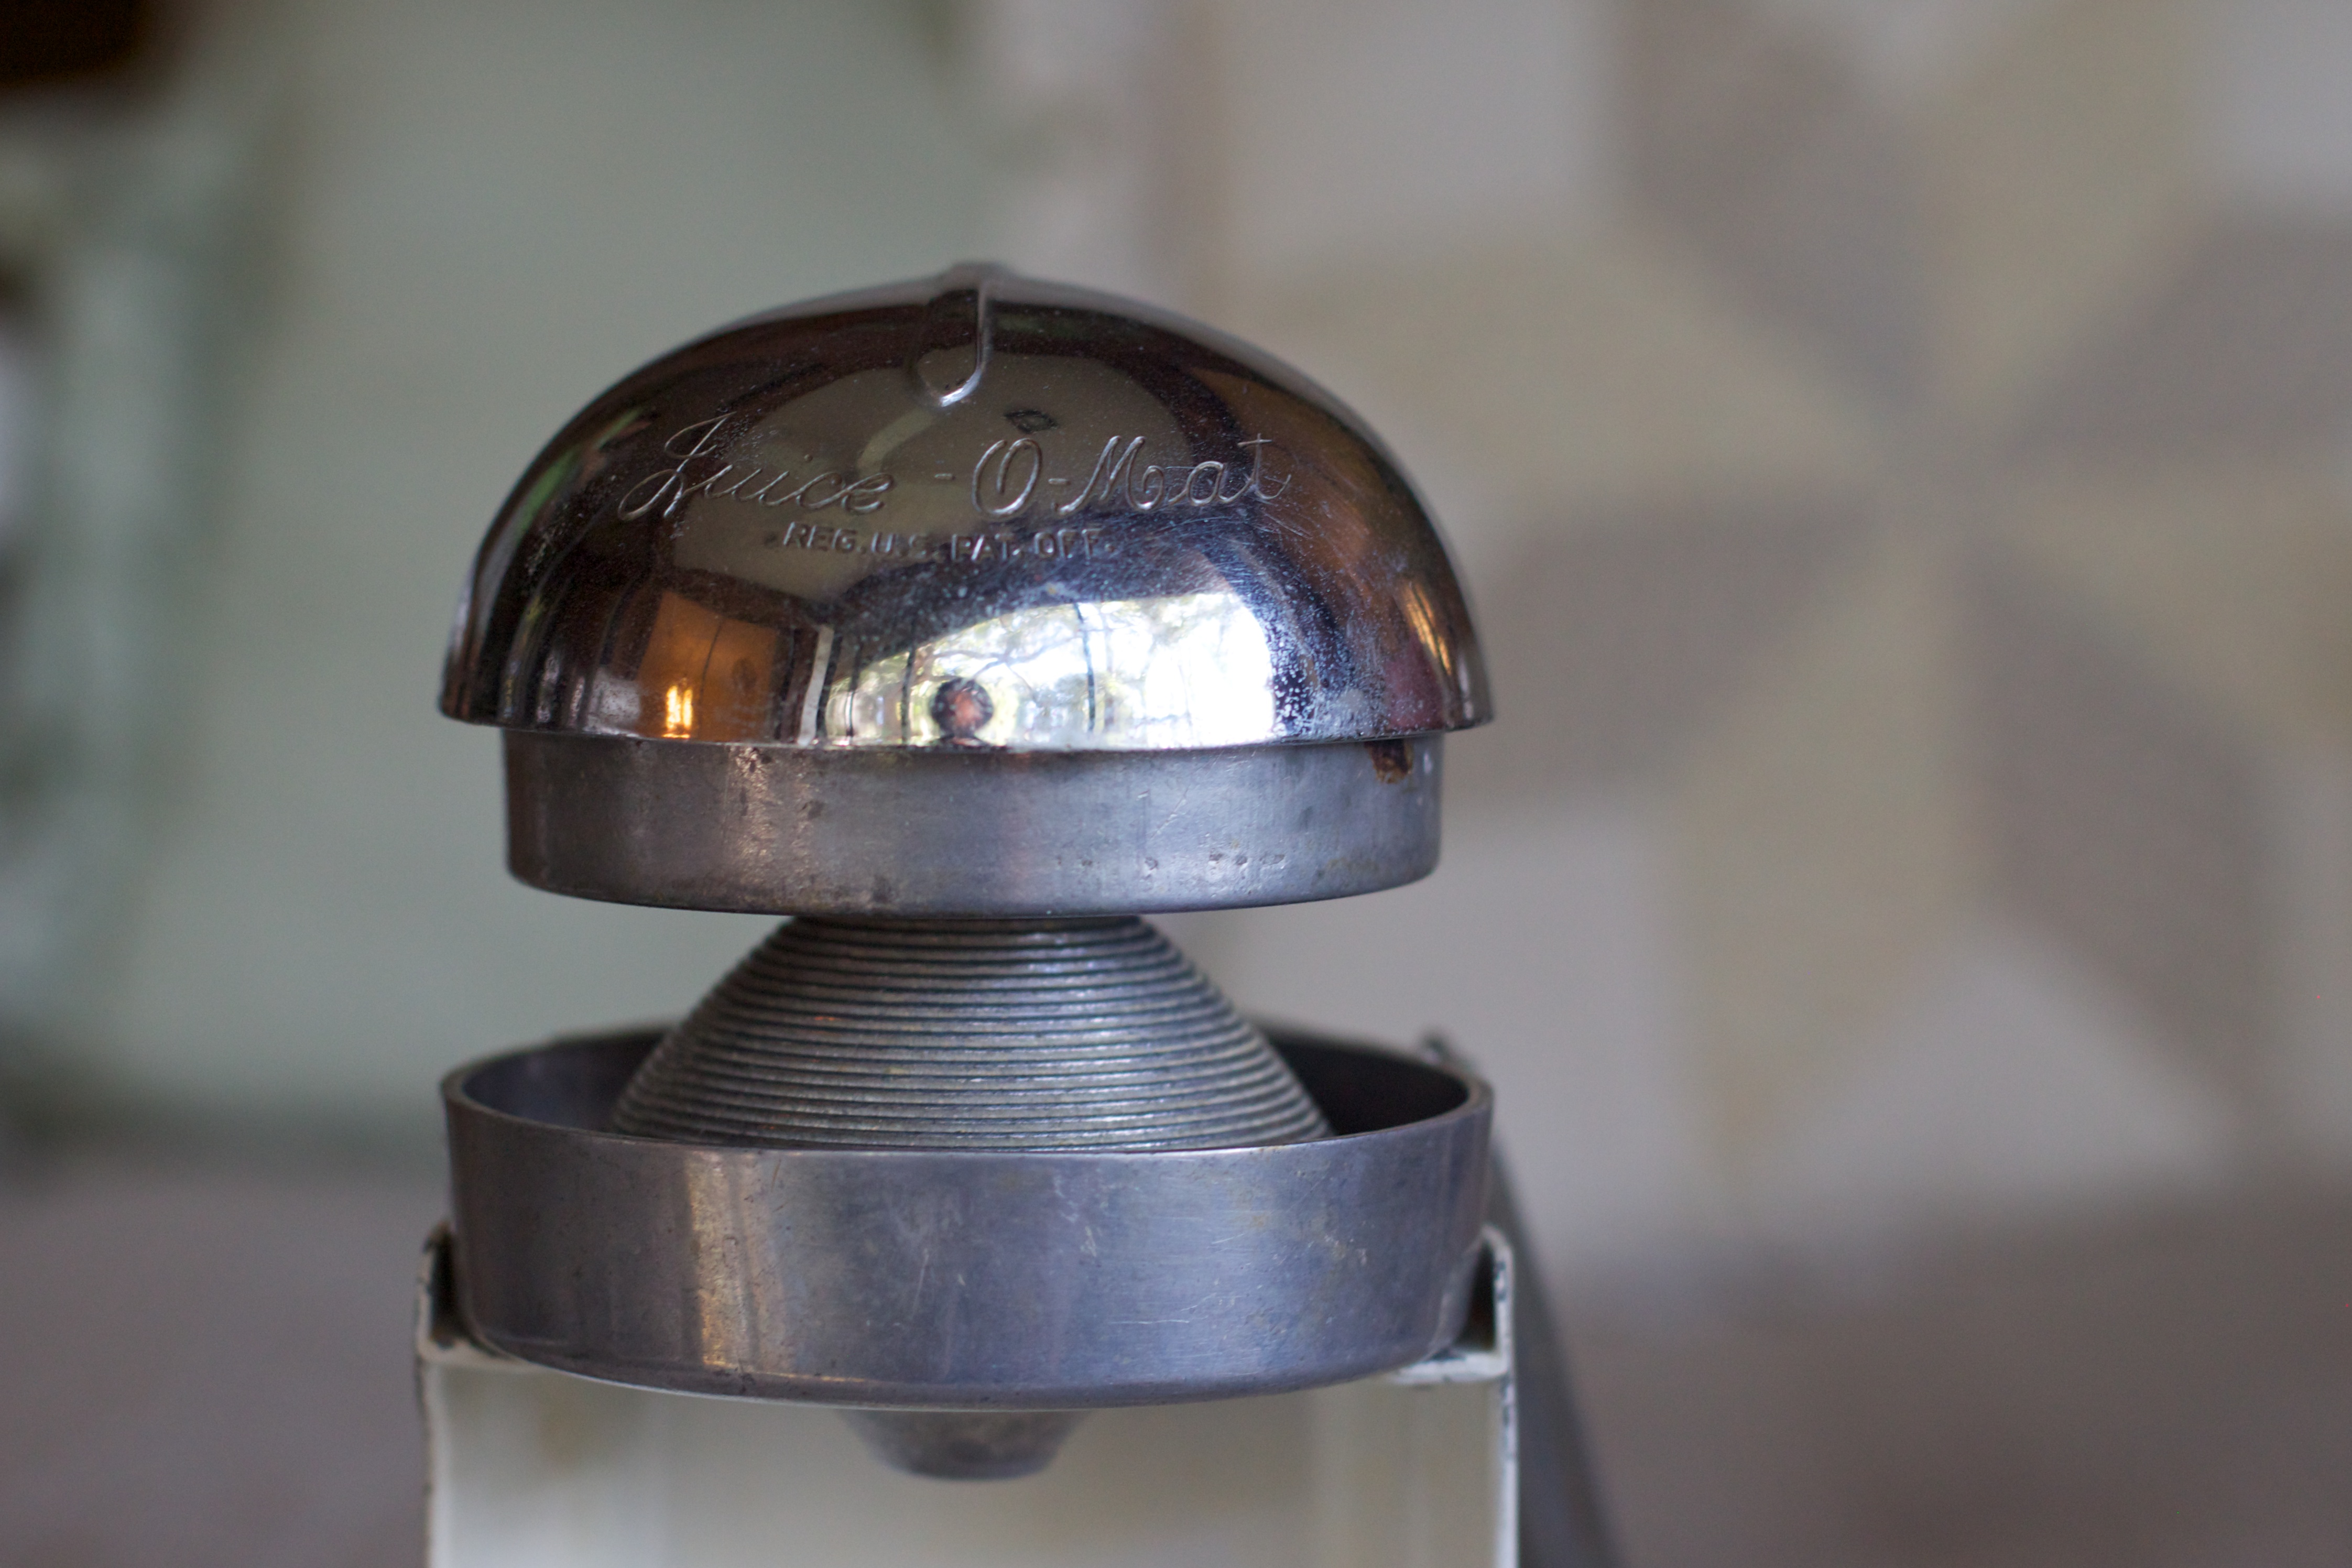
light, lantern, metal, machine, lamp, lighting, light fixture, odyssey